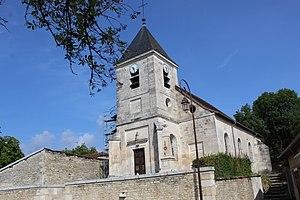
Eglise
Sexfontaines est une commune française située dans le département de la Haute-Marne, en région Grand Est.